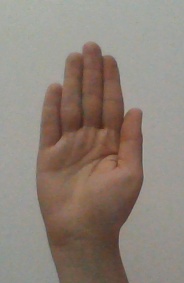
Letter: seen